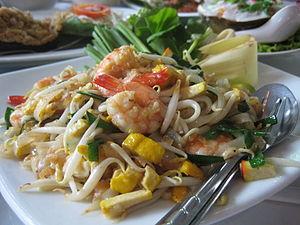
La cuisine thaïlandaise, bien que semblable en certains points à celle de ses voisins chinois, indiens et birmans, se démarque par des saveurs et des ingrédients originaux, tels que le curry, la menthe, la citronnelle, la coriandre ou encore le basilic rouge. Pimentée à l'excès pour le palais occidental et presque toujours accompagnée de sauces ou fumets de poisson, elle rencontre un succès international croissant.
La cuisine thaïlandaise, bien que semblable en certains points avec celle de ses voisins chinois, indiens et birmans, se démarque par des saveurs et ingrédients originaux : curry, menthe, citronnelle, coriandre, basilic rouge. Pimentée à l'excès pour le palais occidental et presque toujours accompagnée de nuoc mam, elle rencontre un succès international croissant. Voici donc une liste des ingrédients utilisés en cuisine thaïlandaise.